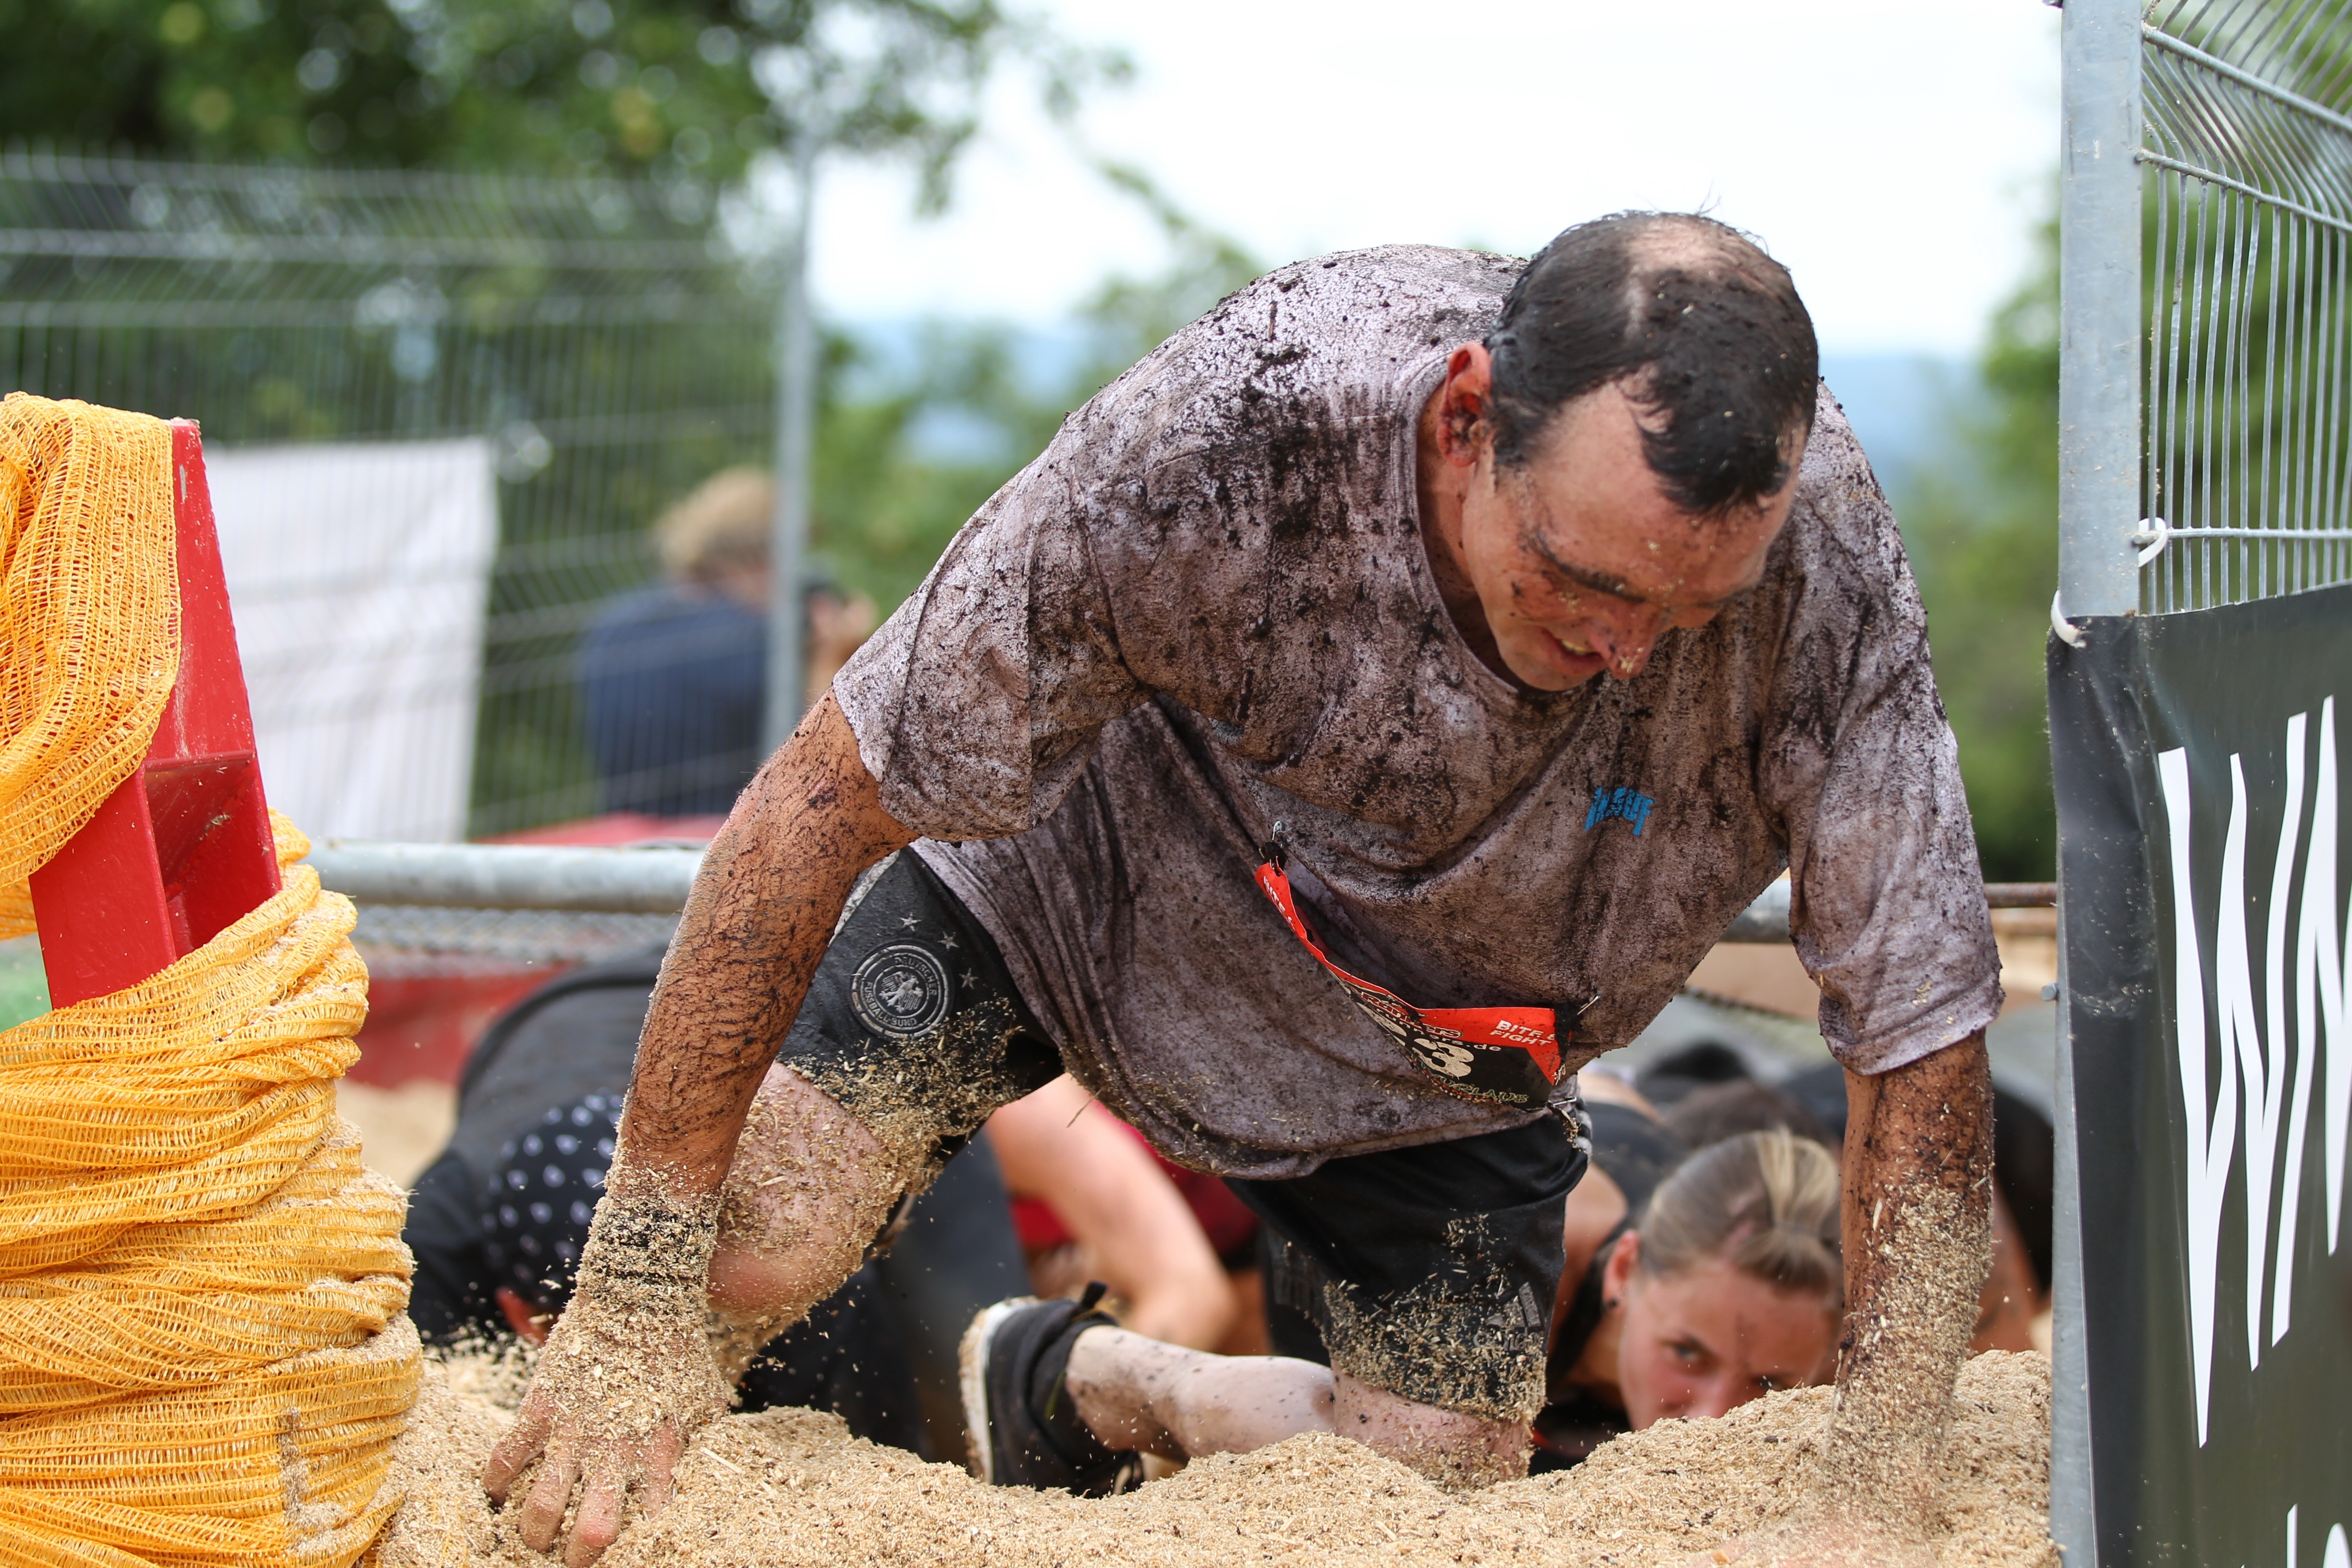
running, mud, material, mudrun, cross country, fun run, strongman, steeplechase, trail run, extreme running